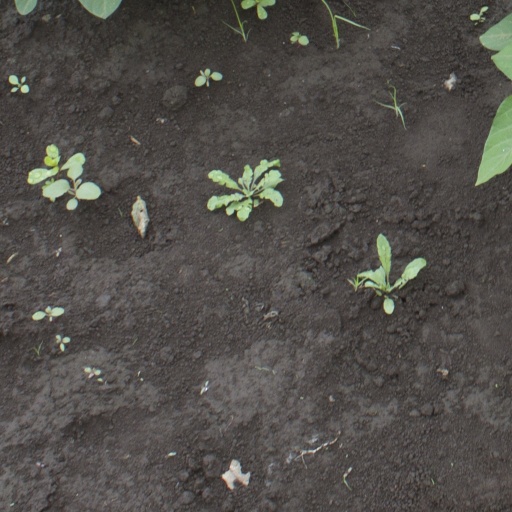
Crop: soybean